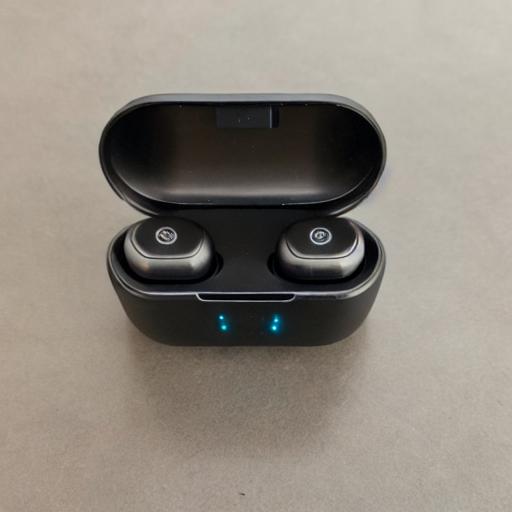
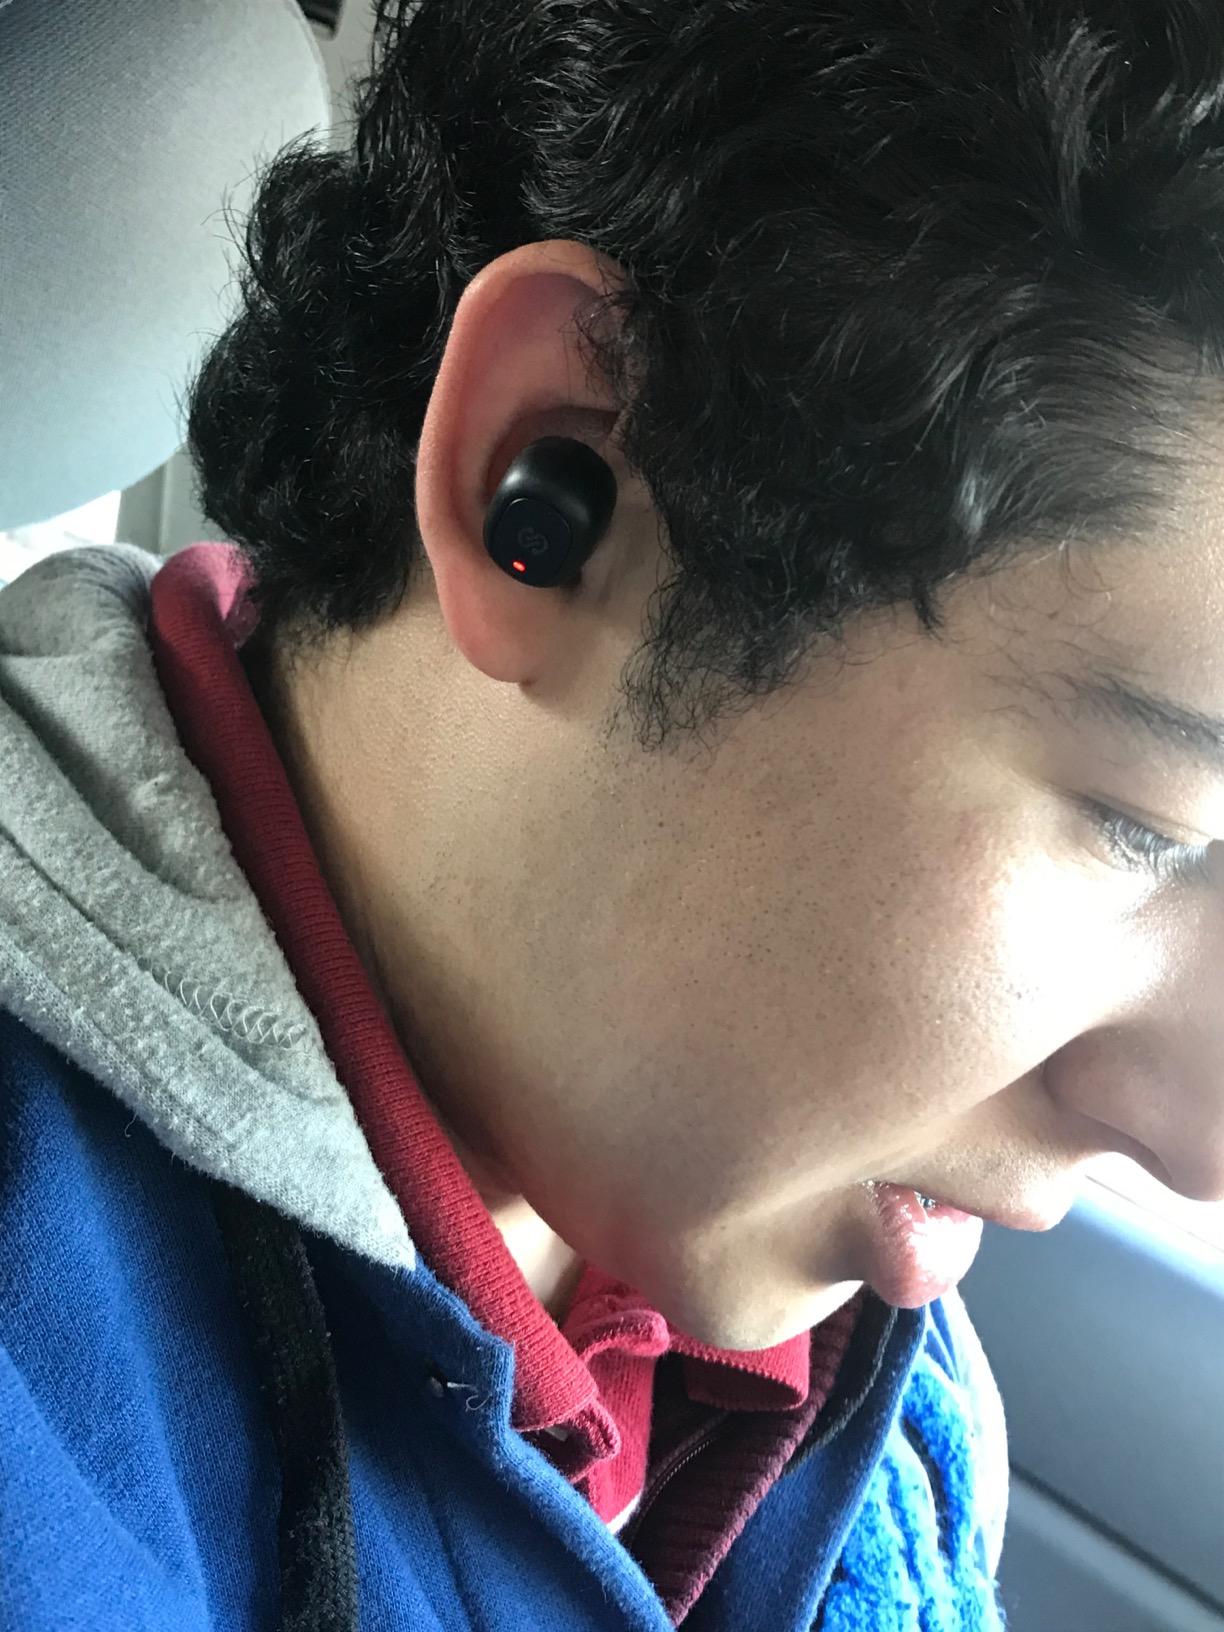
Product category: earbuds
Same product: no